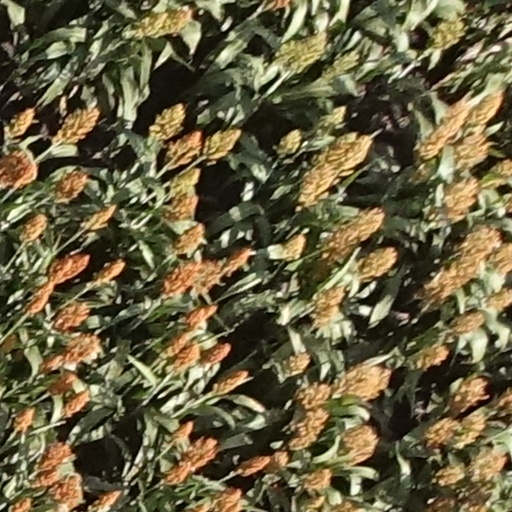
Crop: sorghum